Sinfonieorchester Basel

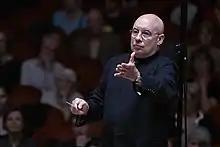
Former chief conductor Dennis Russell Davies

The recording 'A different Schumann Vol. 1–3' was awarded the Diapason d’Or in May 2004. The orchestra received the Diapason d'Or for the recording 'Felix Weingartner: Symphonic works I' in September 2005. The recording of "Le Sacre du Printemps" received the Supersonic-Prize and was nominated for the ICMA Music Award 2015.